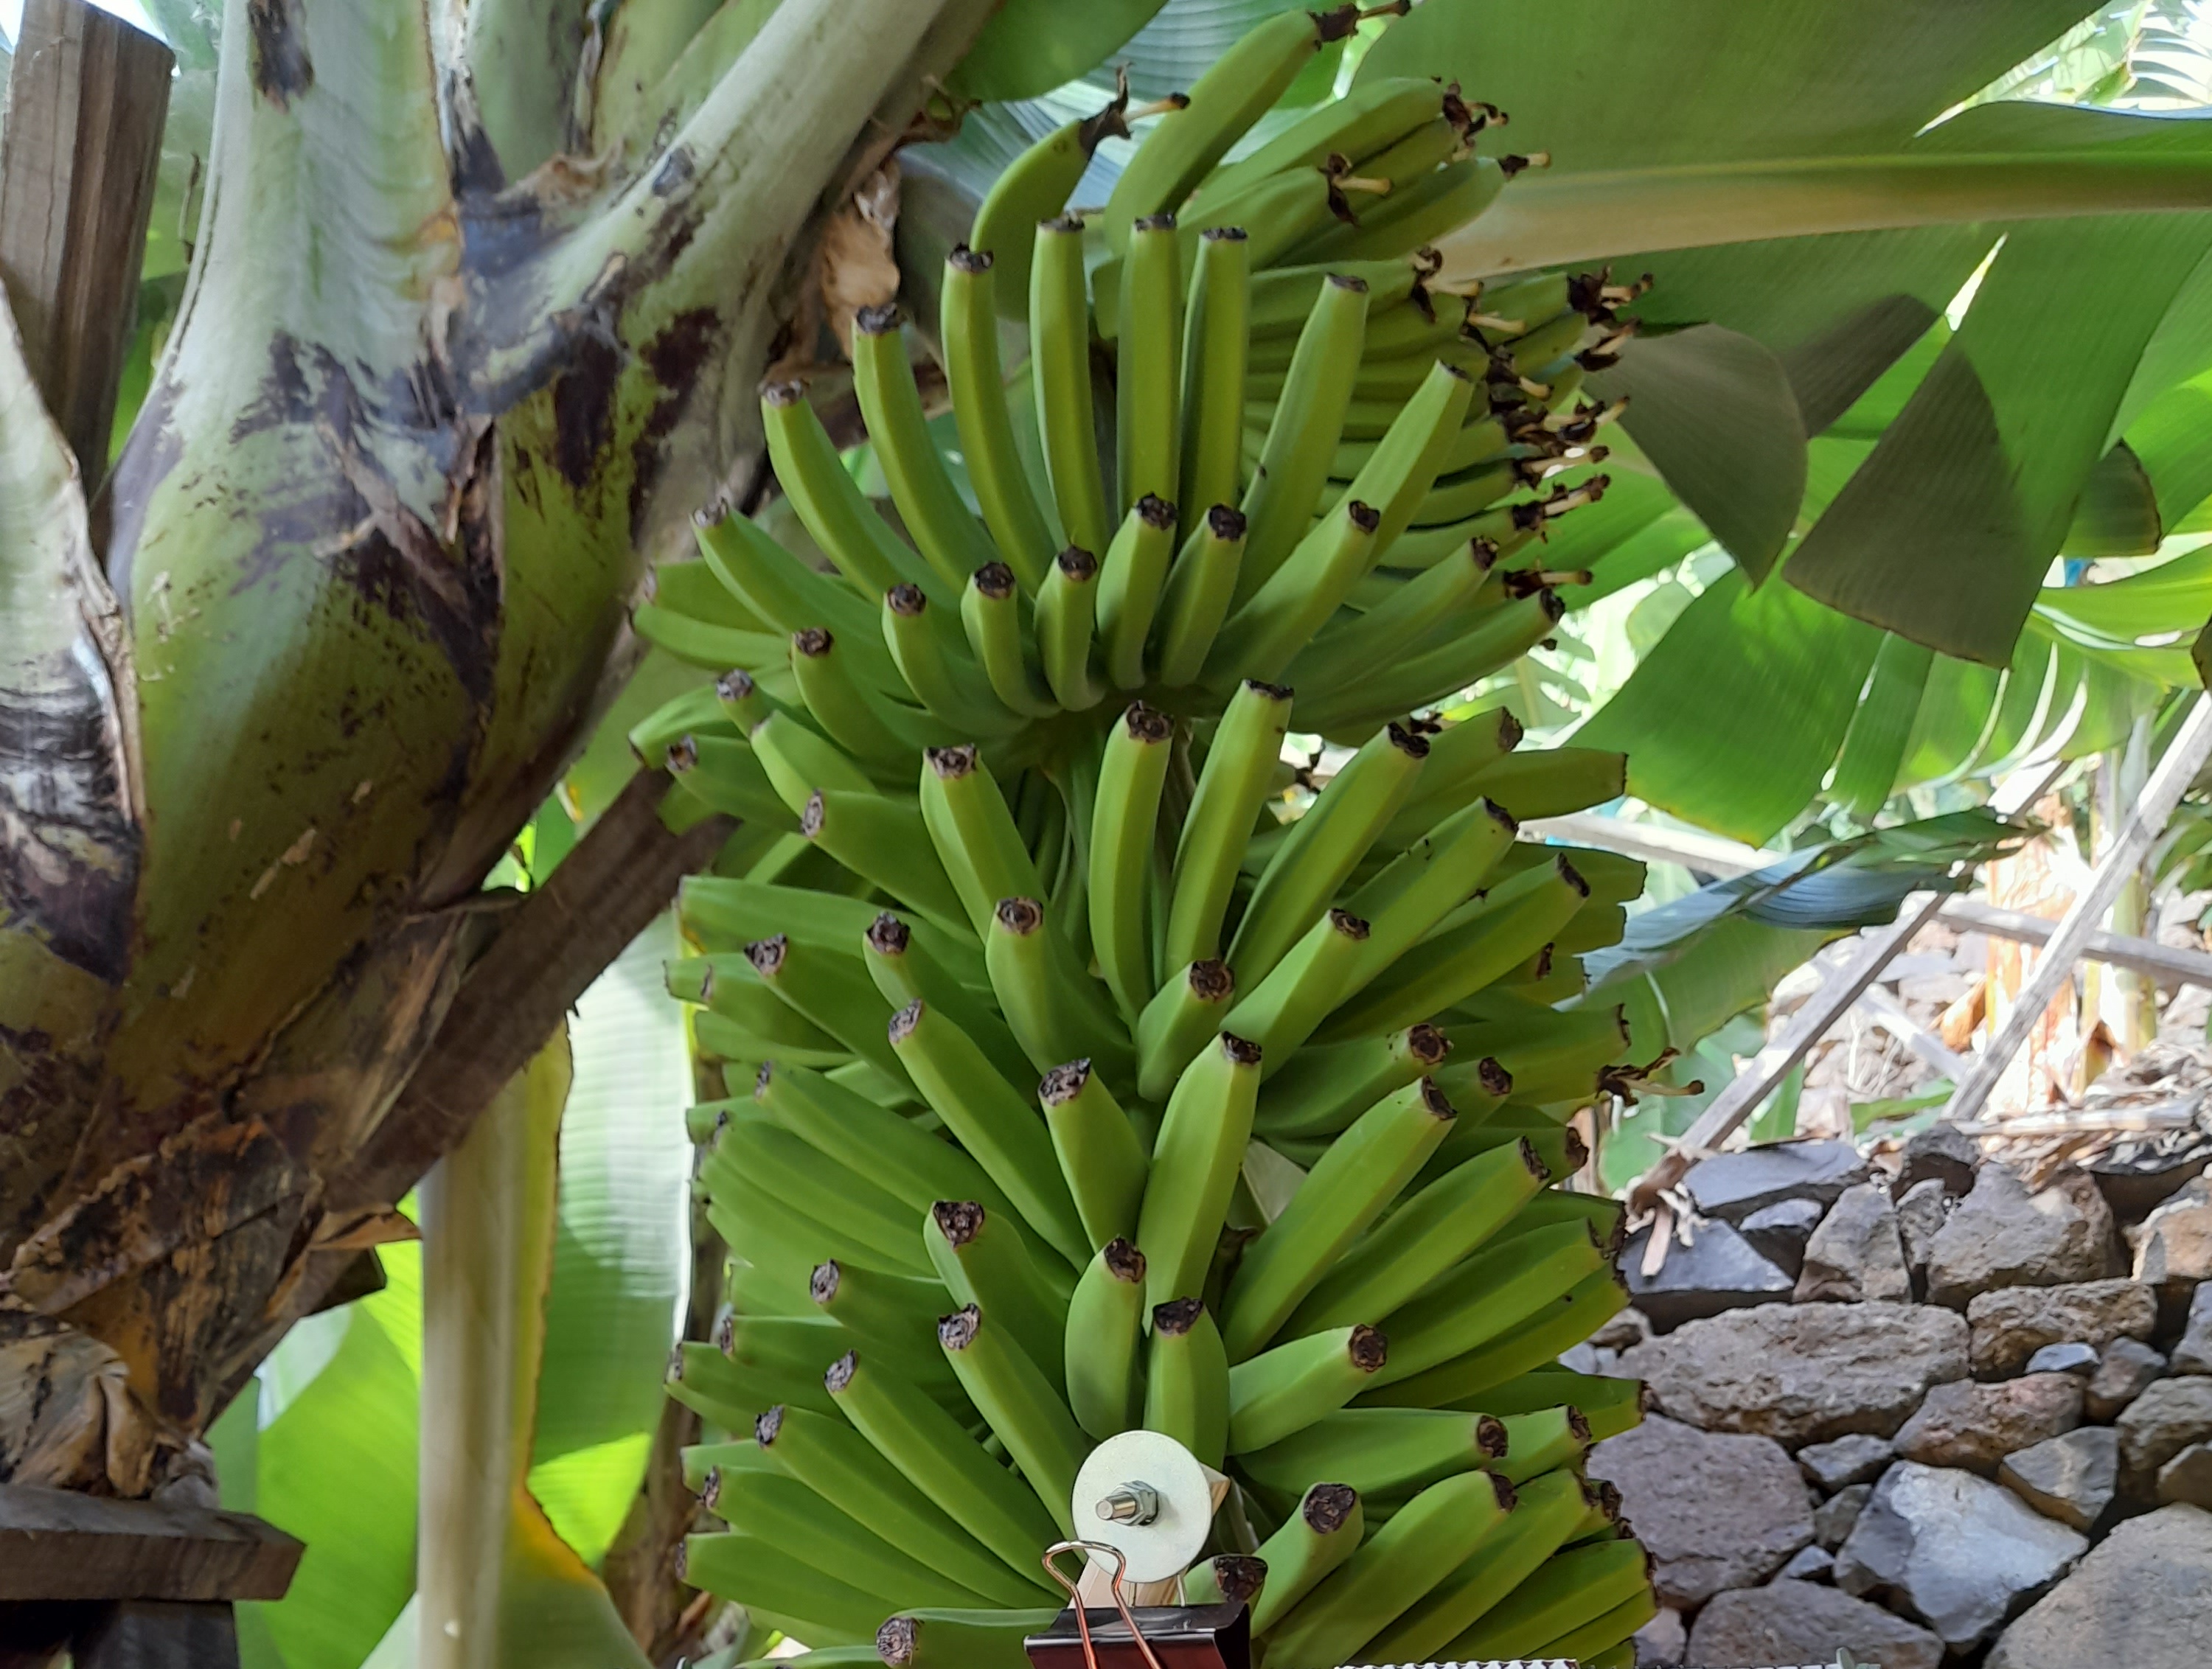
Label: Keep